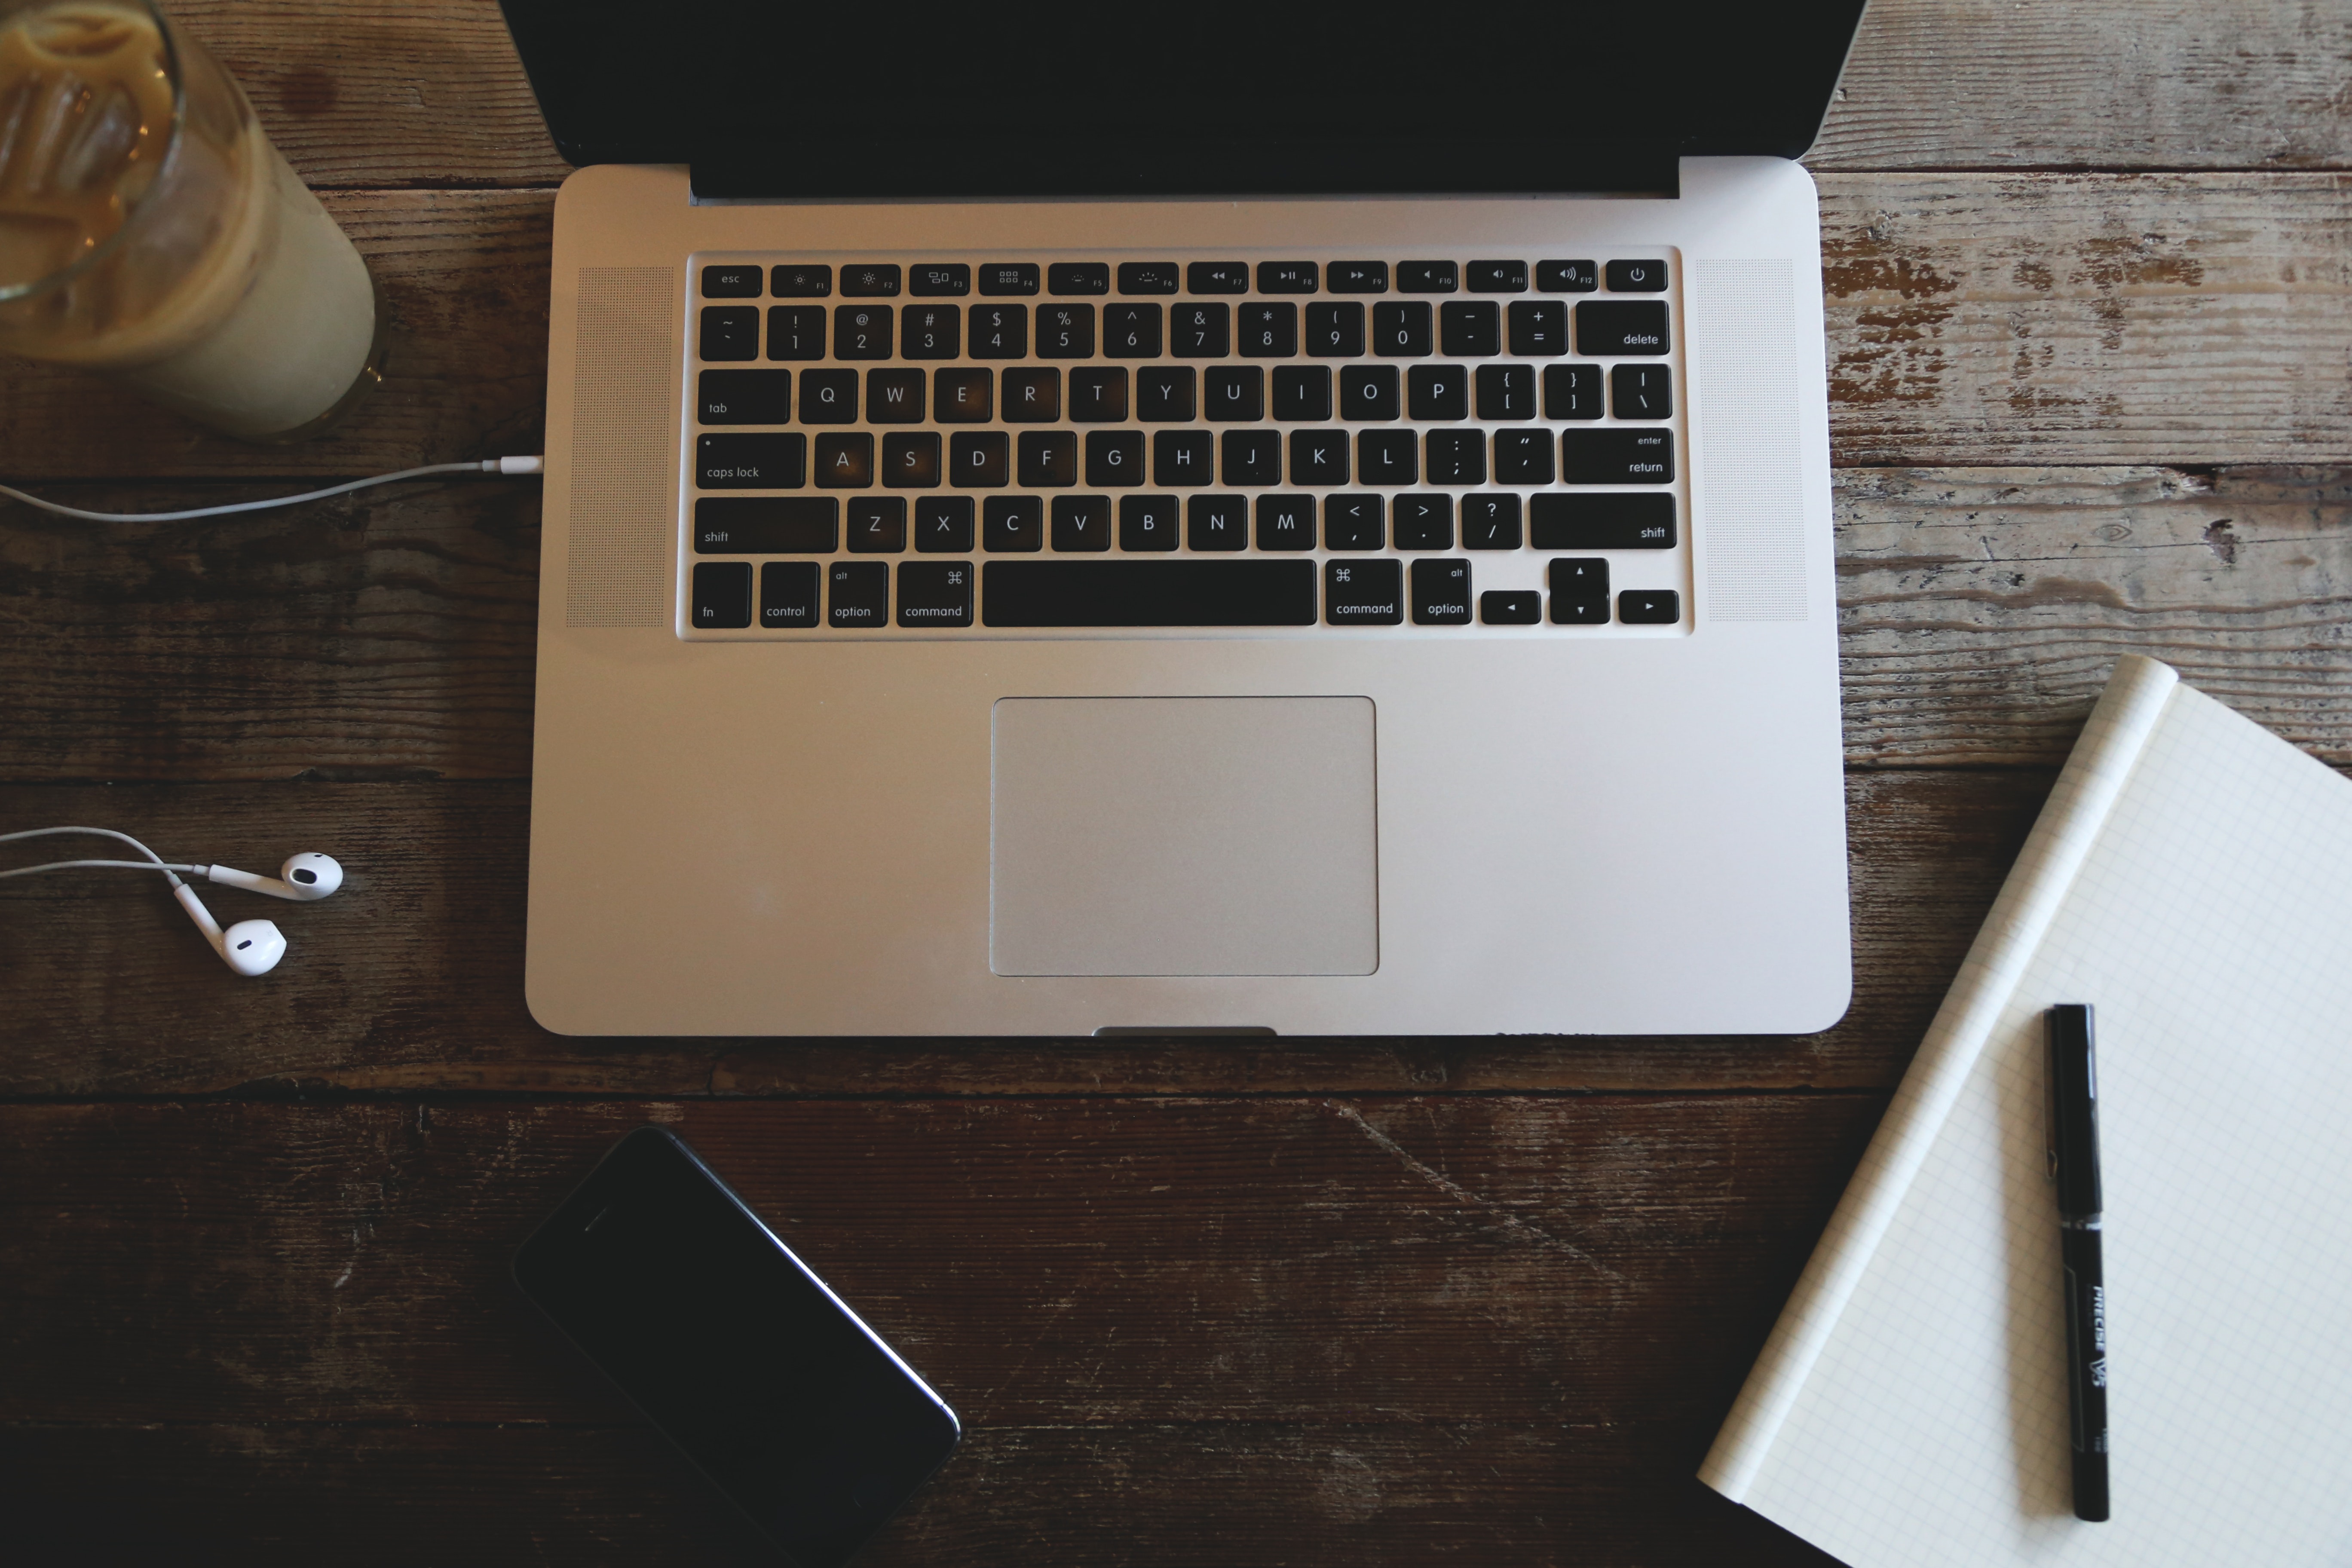
computer keyboard, desk, technology, space bar, electronic device, table, furniture, input device, rectangle